436th Training Squadron

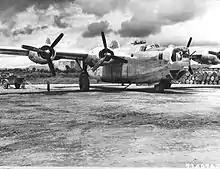
436th B-24J Liberator unloading fuel after flying "The Hump"

In 1935, the squadron was redesignated the 88th Observation Squadron (Long Range, Amphibian) and was assigned to the 1st Wing in November, moving to the new Hamilton Field near San Francisco, California. In its first two months in the new unit role, it participated an both General Headquarters Air Force and 1st Wing maneuvers in Florida. Although the squadron operated Douglas OA-4 Dolphin and Sikorsky Y1OA-8 amphibians starting in 1935, it also acquired a number of longer range land based aircraft and in September 1936 it became the 88th Reconnaissance Squadron and was attached to the 7th Bombardment Group. The squadron dropped food and supplies and flew photographic missions in connection with flood-relief operations in central California, in December 1937. It ended its amphibious mission in 1938. The squadron was equipped with multiengine aircraft, primarily the Martin B-10 until 1937, when it transitioned to the Douglas B-18 Bolo. It began receiving early model Boeing B-17 Flying Fortresses in 1939.